Argyll's Rising

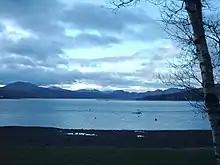
Gare Loch; the rebels skirted the head of the loch while attempting to reach Glasgow.

Atholl's men escaped to Kintyre some three hours earlier and the rebels landed at Kilarrow unopposed. Although the well-equipped rebel soldiers made a good impression, Argyll only secured 80 local recruits rather than the 600 he had expected. On 20 May the fleet crossed over to Kintyre and landed at Campbeltown, centre of Argyll's regional influence; here he had two manifestos read out, the first claiming he wanted only to retrieve his estates.